Pelagia Majewska

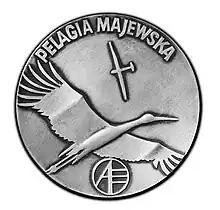
Obverse of the Pelagia Majewska medal

In 1989, at the request of the Polish Aero Club, the Fédération Aéronautique Internationale's General Conference established the Pelagia Majewska medal in honour of her memory. It is an annual award given to a female glider pilot to reward: a particularly remarkable performance in gliding during the past year, or eminent services to gliding over a long period of time.